Hanging

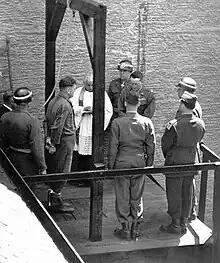
Execution of an unidentified Nazi war criminal after World War II

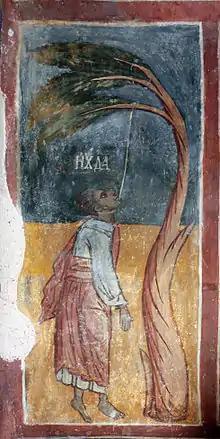
A sixteenth-century fresco from Tarzhishte Monastery, Strupets, Bulgaria, showing Judas Iscariot hanging himself

The long-drop process, also known as the measured drop, was introduced to Britain in 1872 by William Marwood as a scientific advance on the standard drop, and further refined by his successor James Berry. Instead of everyone falling the same standard distance, the person's height and weight were used to determine how much slack would be provided in the rope so that the distance dropped would be enough to ensure that the neck was broken, but not so much that the person was decapitated. Careful placement of the eye or knot of the noose (so that the head was jerked back as the rope tightened) contributed to breaking the neck.